Charles Sumner Woolworth

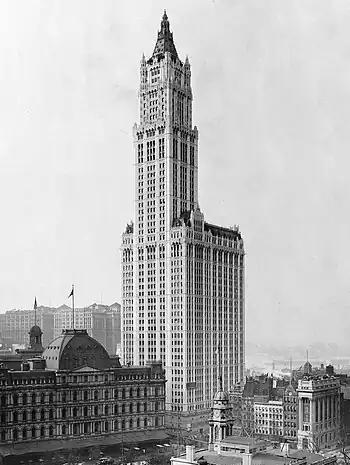
ca. 1913 – The Woolworth Building, 233 Broadway, Manhattan borough, New York City, New York, United States, was the world's tallest building until 1930, financed with cash by Frank W. Woolworth. Many pictures of the World Trade Center twin towers showed the Woolworth Building between them. Later, the WTC twin towers were in the background area of this view.

Frank aggressively grew the chain from the start, yet he always had a paternal approach to his earliest stores, in the US and in England. Similar to his pattern in Lancaster, Pennsylvania, where he built his first successful store, and later, his first "skyscraper" store, in 1910 Frank commissioned the design and construction of a new headquarters in New York City. The Woolworth Building was owned by the Woolworth company (aka Venator Group (1998 to 2001), aka Foot Locker, Inc (2001 to present)) for 85 years. The building was sold in 1998 to the Witkoff Group. The building was a pioneering achievement, designed by American architect Cass Gilbert, and completed in 1913. It was the tallest building in the world (roof height of 792 feet/57 floors), until 1930. It was also unique in that it was financed with cash, and never had a mortgage until recently. When opened on April 24, 1913, all interior lights and exterior flood lights were turned on, when President Woodrow Wilson pushed a button in the White House. Worldwide, people took notice of the Woolworth brothers, their formula and success. Many rivals began to appear on the scene. While Frank was outgoing and gregarious, openly flashing the brand, Sum worked one-on-one with people, improving the Woolworth store experience for customers. Between 1910 and 1920, they seemed unstoppable.